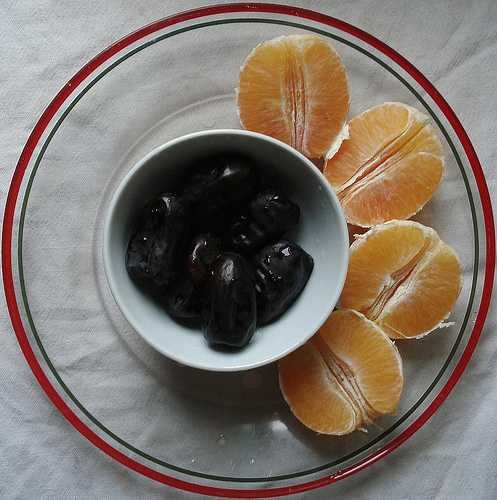
Label: Orange